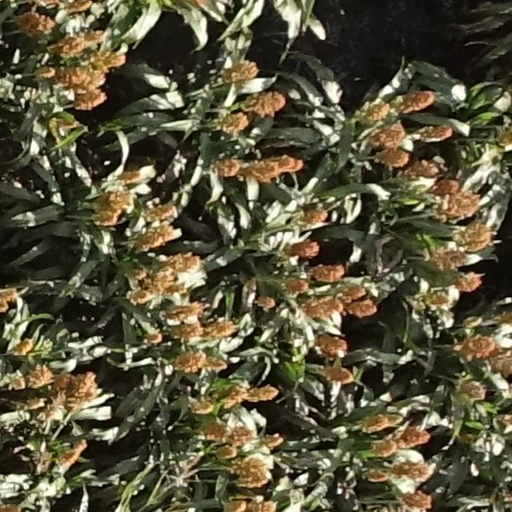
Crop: sorghum